Craco

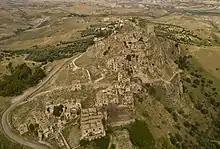
An aerial view of Craco

Tombs have been found dating from the 8th century BC. Around 540 BC, the area was inhabited by Ancient Greeks who moved inland from the coastal town of Metaponto. The town's name can be dated to 1060 AD, when the land was the possession of Arnaldo, Archbishop of Tricarico, who called the area "Graculum", which means in Latin "little plowed field". This long association of the Church with the town had a great influence on the inhabitants.